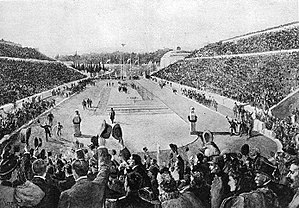
Atletik under sommer-OL 1896 / Maratonløbet
Spiridon Louis ankomst til stadion
Under sommer-OL 1896, blev der konkurreret i 12 atletikkonkurrencer. Alle konkurrencerne, undtaget maratonløbet blev afholdt på Panathinaikos Stadion, som også var målet for maratonløbet. Konkurrencerne blev afholdt 6., 7., 9. og 10. april 1896. 63 atleter, alle mænd, fra ni nationer deltog. Dermed var atletik den mest internationale af de ni sportsgrene ved legene i 1896.